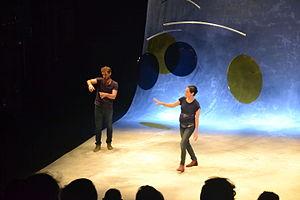
édit à thons durant le Festival d'Avignon 2015